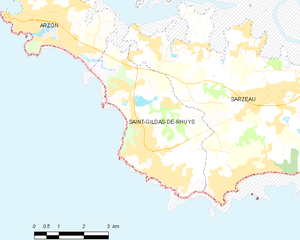
Saint-Gildas-de-Rhuys [sɛ̃ ʒilda də ʁɥis] est une commune française, située dans le département du Morbihan en région Bretagne.